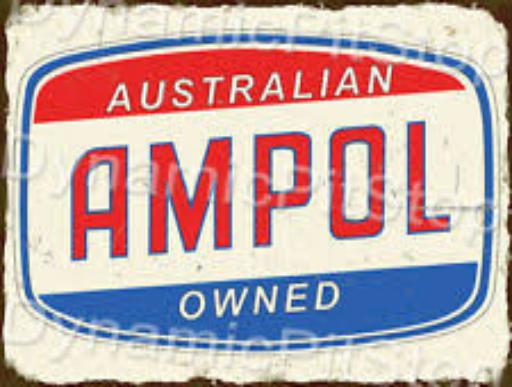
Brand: Ampol
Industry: Others